Jacques de Molay

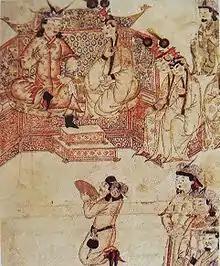
Ghazan, the Mongol ruler of the Ilkhanate, sought a Franco-Mongol alliance with the Crusaders against the Egyptian Mamluks, but was never able to successfully coordinate military actions

For generations, there had been communications between the Mongols and Europeans towards the possibility of forging a Franco-Mongol alliance against the Mamluks, but without success. The Mongols had been repeatedly attempting to conquer Syria themselves, each time either being forced back by the Egyptian Mamluks or having to retreat because of a civil war within the Mongol Empire, such as having to defend from attacks from the Mongol Golden Horde to the north. In 1299, the Ilkhanate again attempted to conquer Syria, having some preliminary success against the Mamluks in the Battle of Wadi al-Khazandar in December 1299.